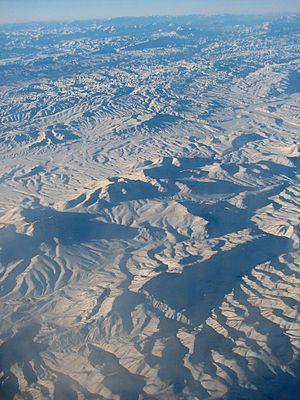
Le Makran ou Mékran est une région semi-désertique située au sud du Sind et du Baloutchistan, en Iran et au Pakistan, en bordure du golfe d'Oman et de l'océan Indien. Son nom pourrait venir de Maka, une ancienne satrapie de l'empire perse achéménide. Cette région est appelée Gédrosie par les Gréco-Macédoniens au temps de la conquête d'Alexandre le Grand.
Le district de Washuk est une subdivision administrative du sud de la province du Baloutchistan au Pakistan. Il est créé en 2005 en divisant le district de Kharan, autour de son chef-lieu Washuk. Il détient une frontière avec l'Iran.